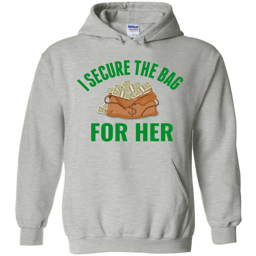
secure the bag for her hoodie